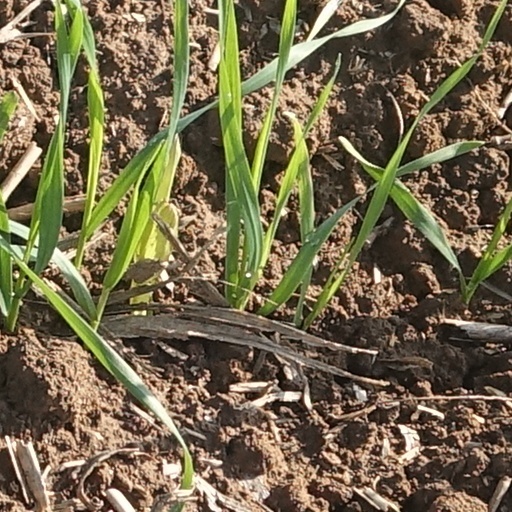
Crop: wheat